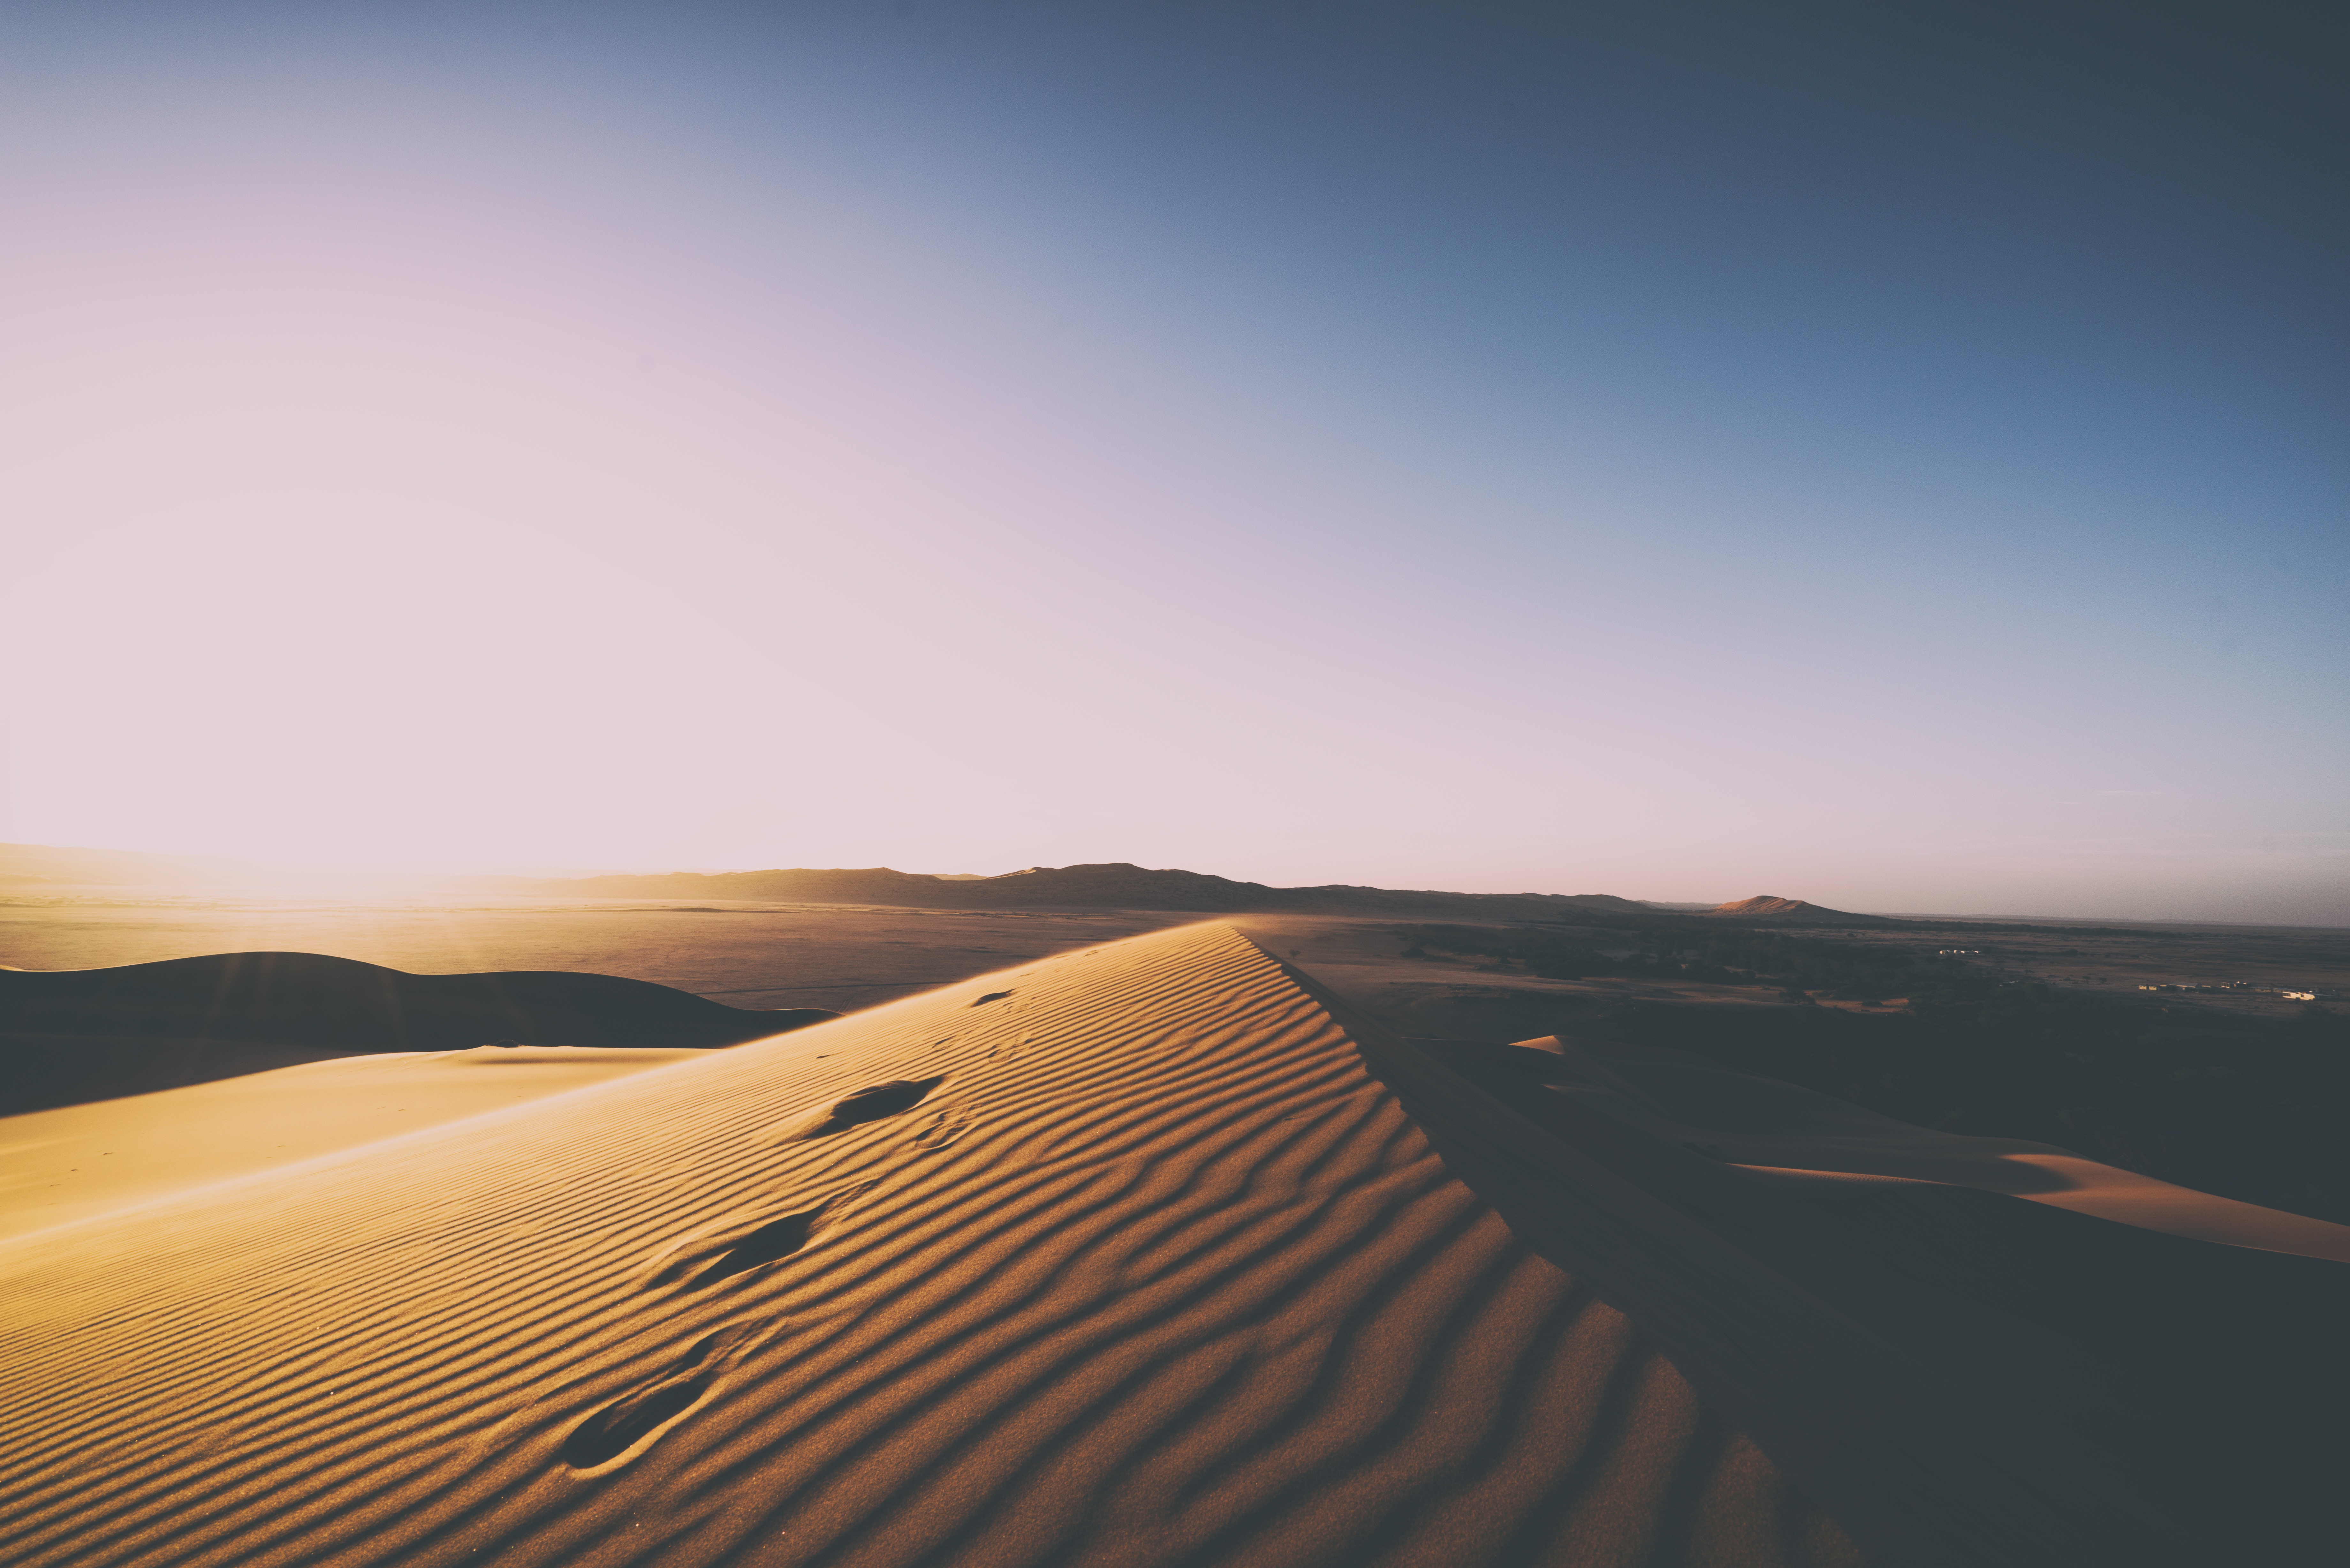
landscape, sand, horizon, sunset, desert, dune, sand dune, material, plain, plateau, habitat, sahara, landform, erg, natural environment, geographical feature, aeolian landform